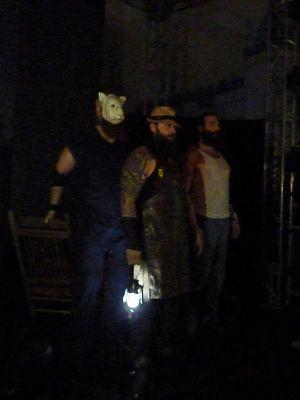
Windham Lawrence Rotunda, plus connu sous le nom de Bray Wyatt, est un catcheur américain. Il travaille actuellement à la World Wrestling Entertainment, dans la division SmackDown, sous le nom de The Fiend, où il est l’actuel Champion Universel de la WWE.
Joseph Ruud est un catcheur américain, d'origine norvégienne et allemande. Il est essentiellement connu pour son travail à la World Wrestling Entertainment de 2011 à 2020.
Jonathan Huber est un catcheur américain. Il travaille actuellement à All Elite Wrestling sous le nom de Brodie Lee.